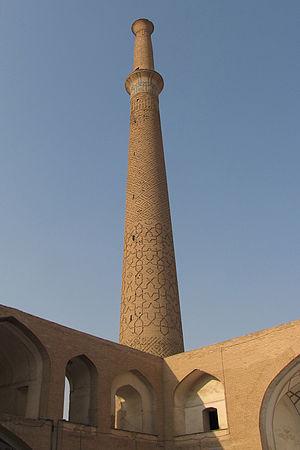
Le Minaret Ali est un minaret historique à Ispahan, en Iran. Il est situé à proximité de la mosquée Ali et date du XIᵉ siècle. Le minaret a d'une hauteur de 52 mètres et est le second plus haut minaret d'Ispahan après le minaret Sarban.
Cette liste recense les constructions historiques de la province d'Ispahan.